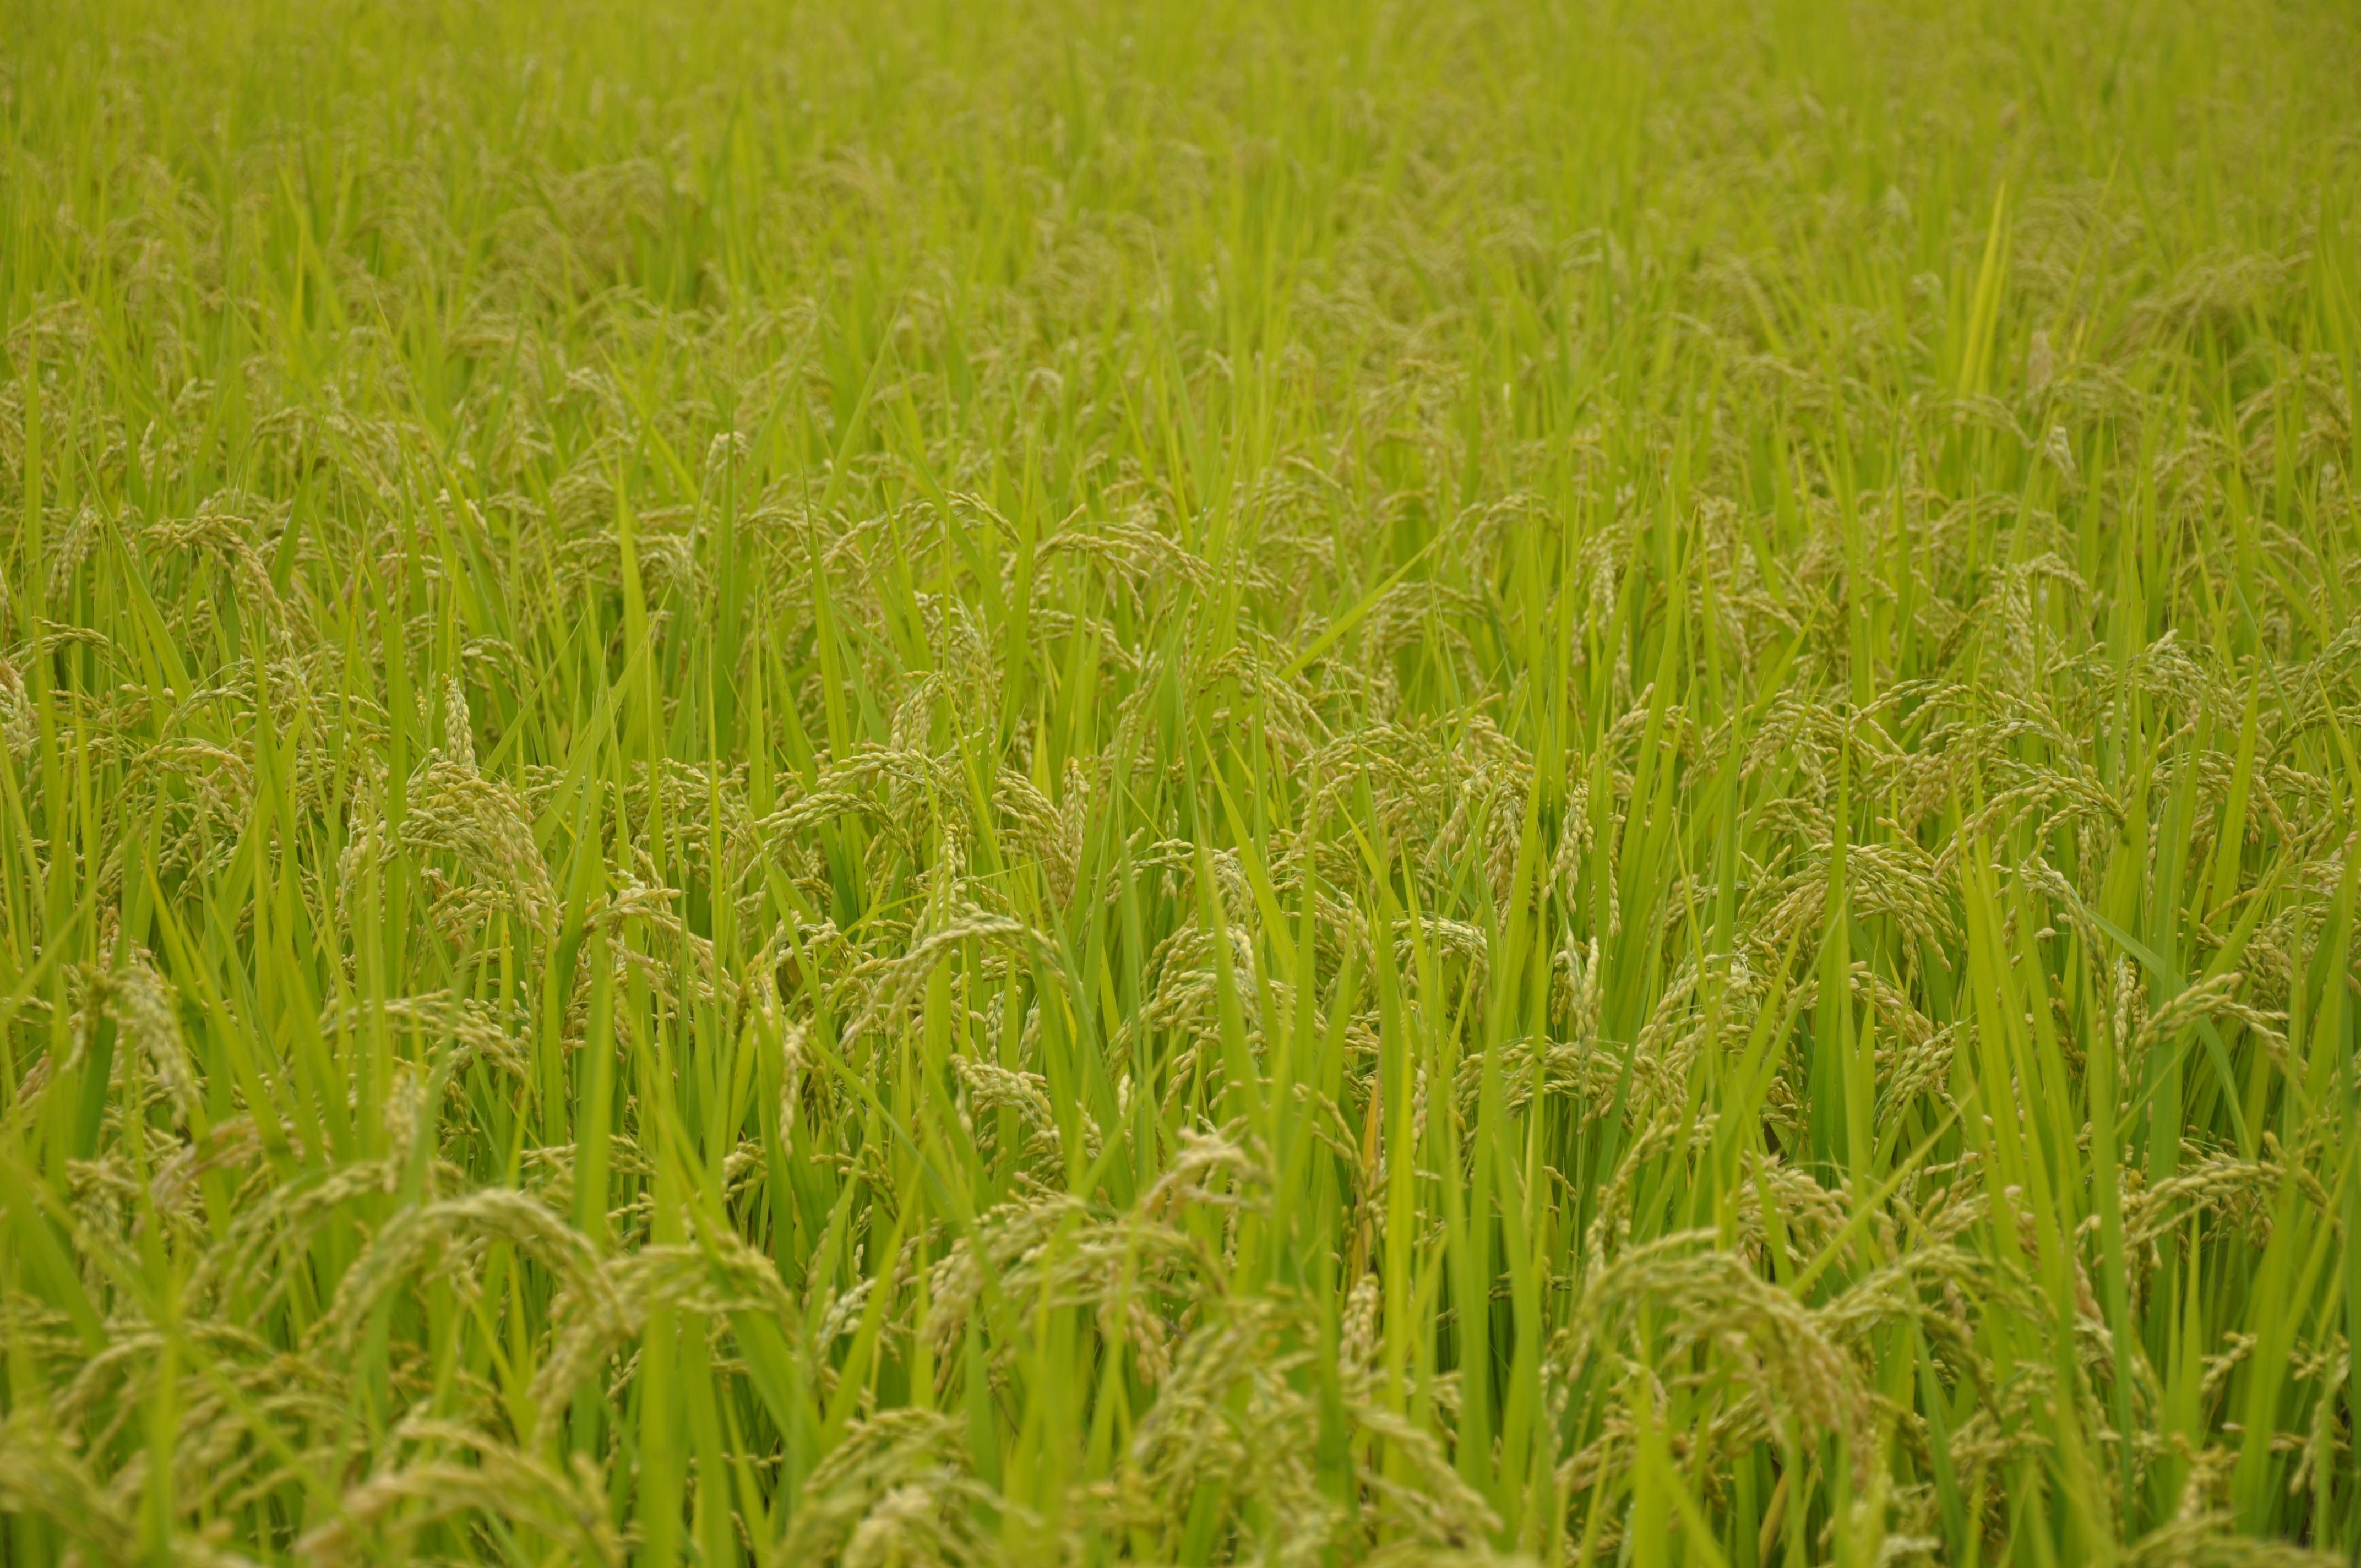
grass, plant, field, lawn, meadow, prairie, food, green, crop, pasture, soil, agriculture, japan, rice, background, grassland, usd, yamada's rice fields, paddy field, grass family